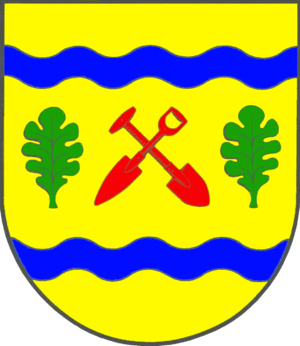
Gammel Bennebæk
Coat of arms of Gammel Bennebæk
Gammel Bennebæk eller Alt Bennebek er en landsby og kommune i det nordlige Tyskland under Slesvig-Flensborg kreds i delstaten Slesvig-Holsten. Byen ligger på grænsen mellem gest og marsk i det sydlige Sydslesvig. Byen blev første gang nævnt 1340 som Villa Bennebeke. I kommunen ligger også Tetenhus Mose, hvor der gennem lange tider blev skåret tørv.